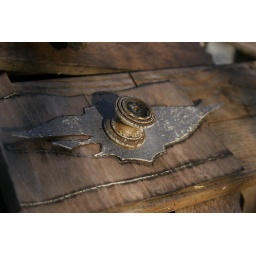
clarence newton road - near blowing rock - january 1 2009